Hilda Ericsson

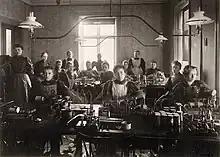
Female workers at LM Ericsson twisting on Tulegatan 5 in 1895.

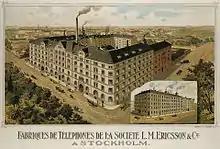
Ericsson's factory in Tulegatan, Stockholm.

As the company grew, more employees were hired. At that time, winding of electromagnetic coils with satin-coated copper wire was considered women's work. Hence, a third of the workforce was female in 1881. It was Hilda Ericsson who was responsible for the company's female employees.